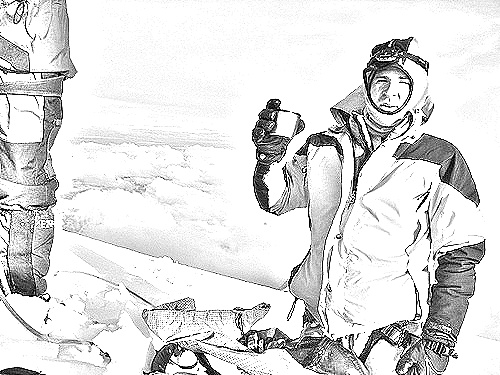
Portrait style: Sketch Portrait